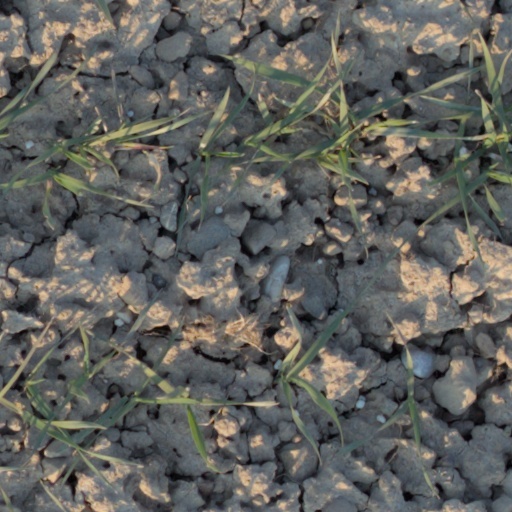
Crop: wheat